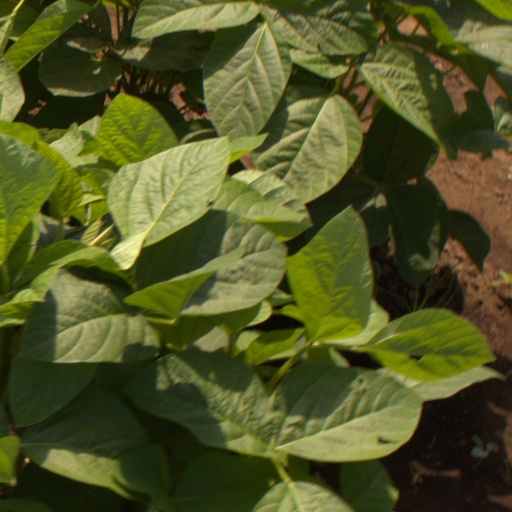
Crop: soybean